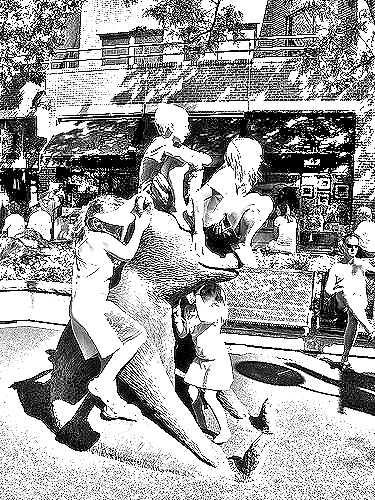
Portrait style: Sketch Portrait